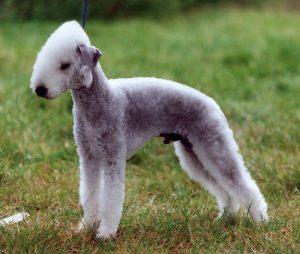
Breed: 214-n000033-Bedlington_terrier